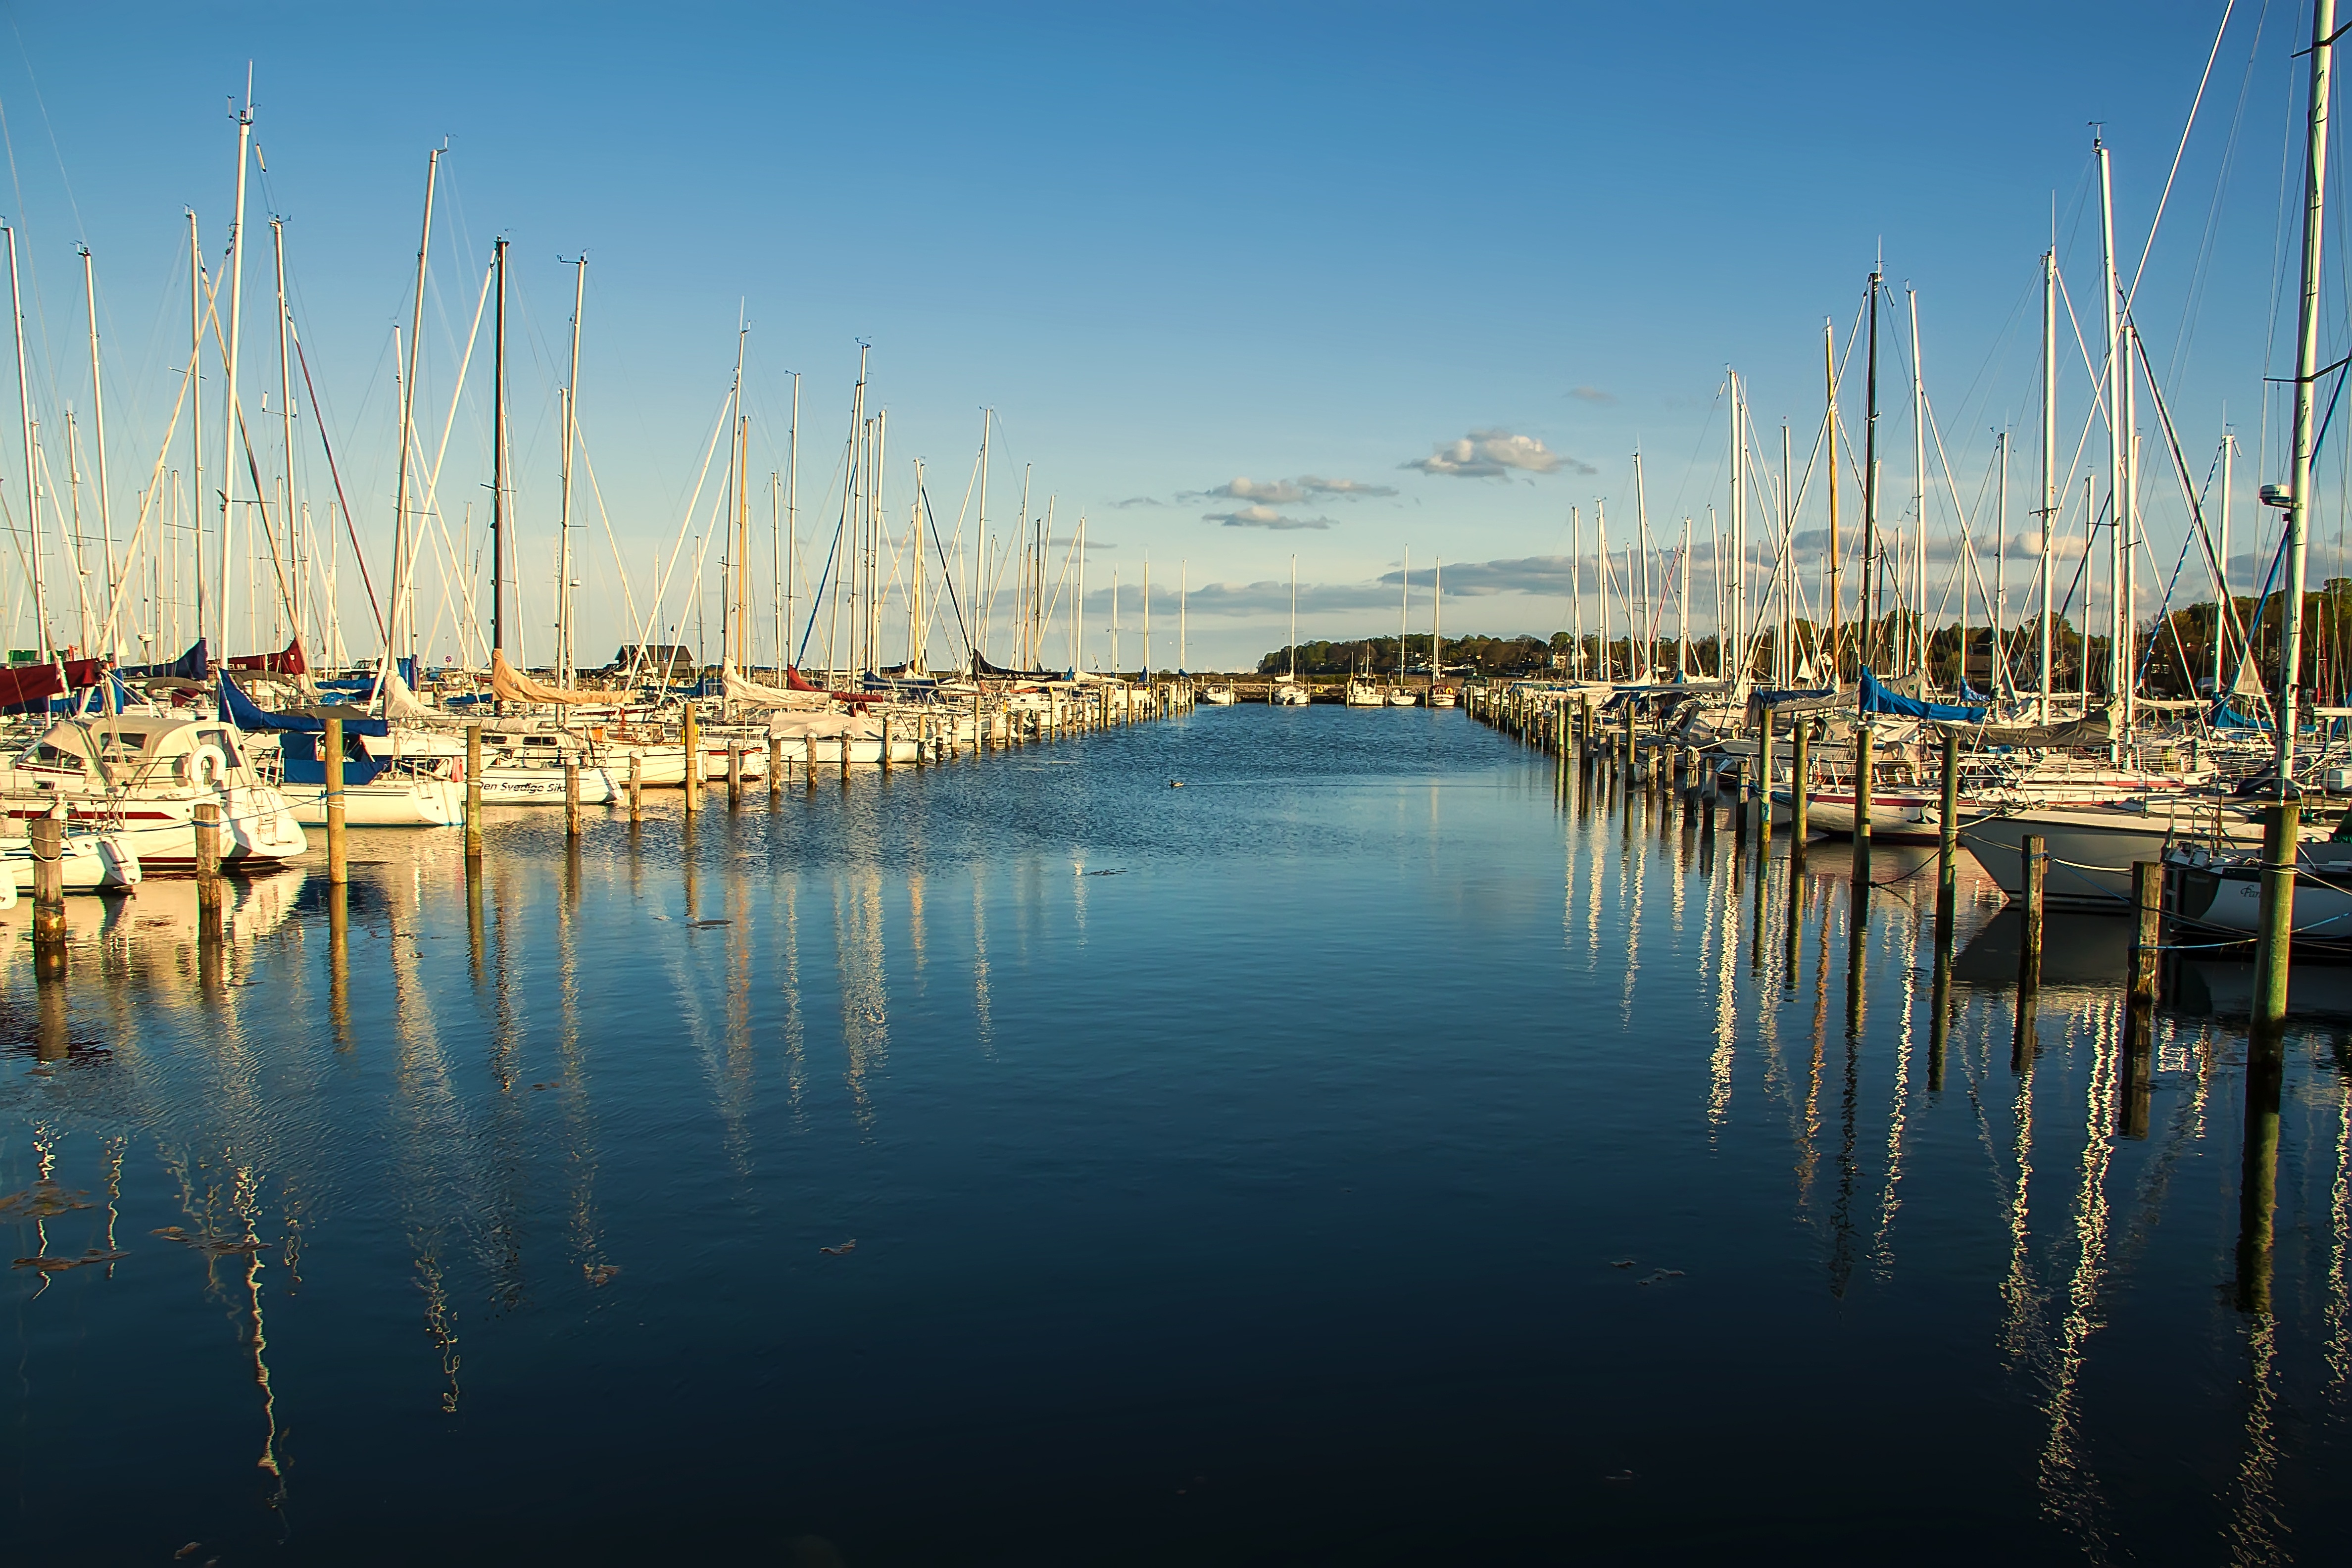
sea, water, dock, boat, morning, cityscape, dusk, evening, reflection, vehicle, yacht, bay, harbor, marina, port, sailboat